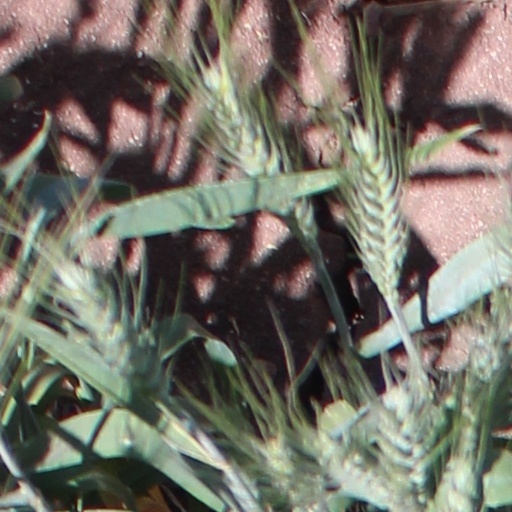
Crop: wheat